Kingaroy Peanut Silos

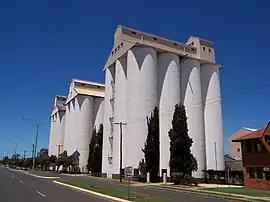
2005

Kingaroy Peanut Silos are heritage-listed silos at 117–131 Haly Street, Kingaroy, South Burnett Region, Queensland, Australia. They were designed by Thomas Robinson & Son and Macdonald Wagner Consulting Engineers and built in 1938 by Kell & Rigby. They were added to the Queensland Heritage Register on 8 October 2010.